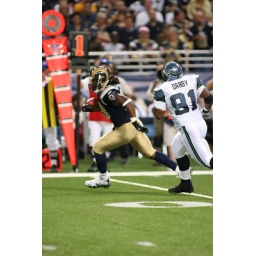
Steven Jackson rushes the ball up the field against the Seattle Seahawks.